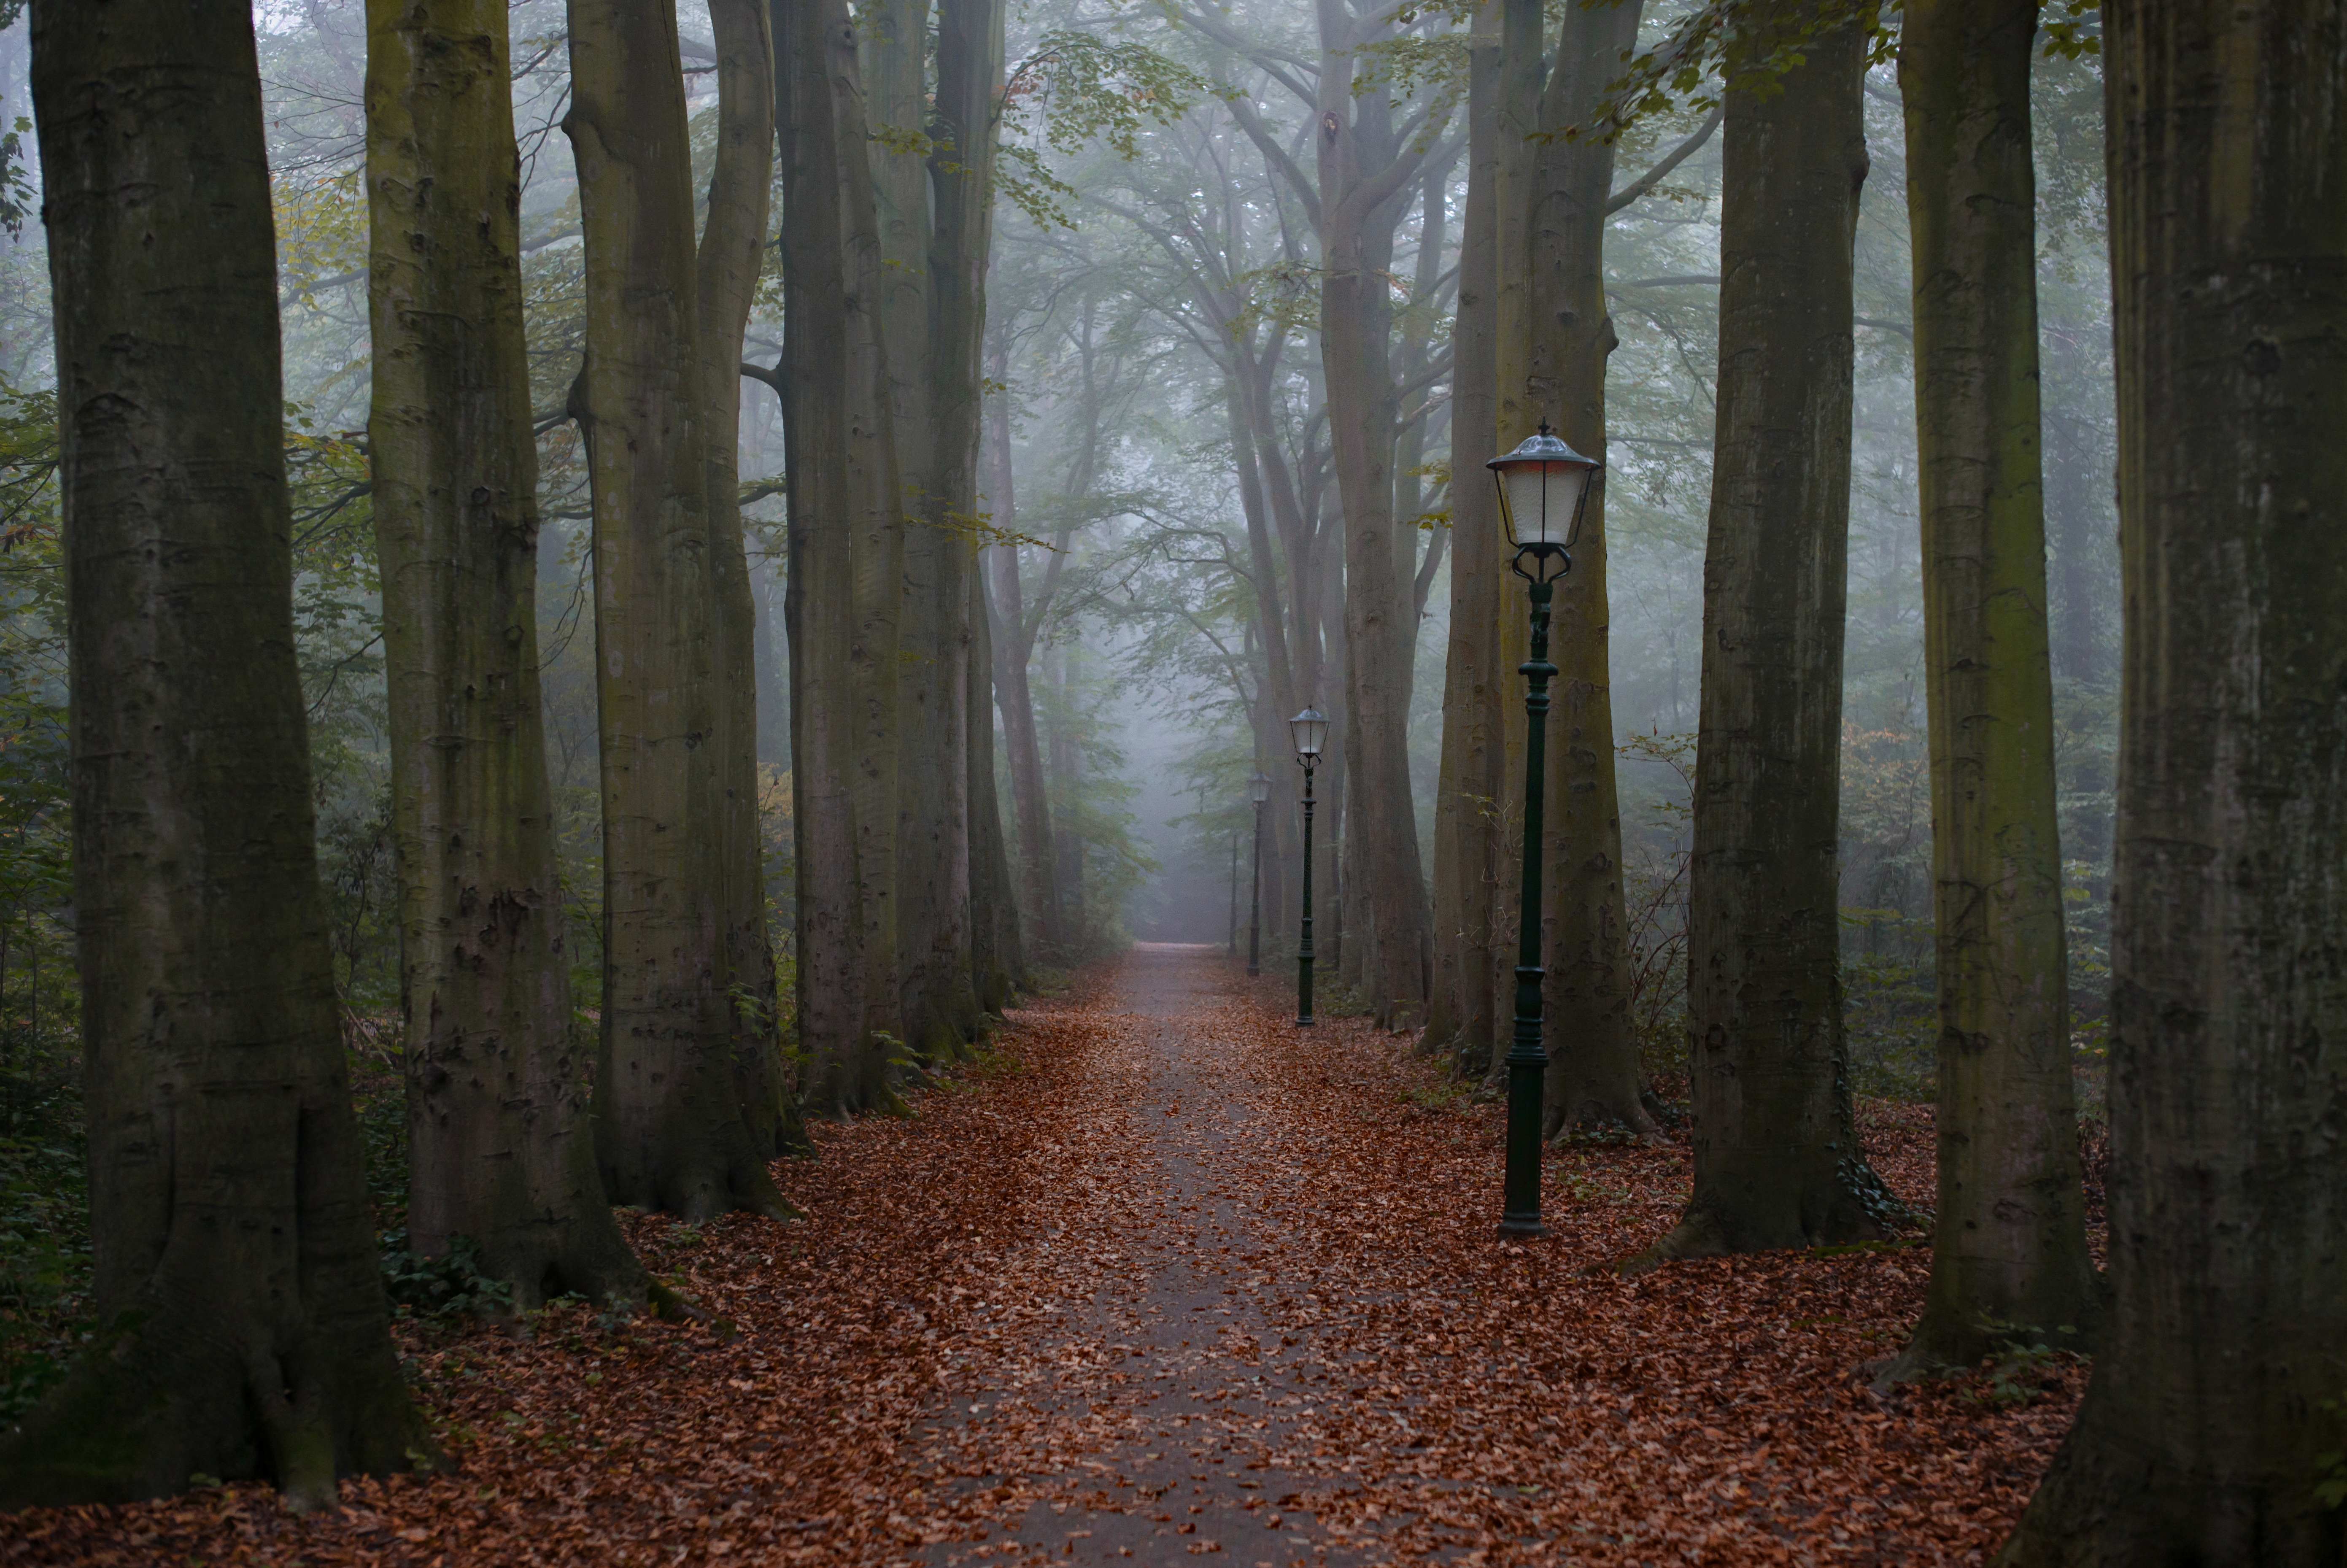
landscape, tree, nature, forest, path, creative, plant, fog, mist, photography, sunlight, morning, leaf, land, photo, toolkit, autumn, scenery, season, trees, free, use, fantastic, deciduous, colours, remix, non, commons, commercial, wide, angle, grove, nice, scape, woodland, habitat, ecosystem, lenny, k, edit, actions, noncommercial, distribute, lennykphotography, biome, old growth forest, natural environment, atmospheric phenomenon, woody plant, temperate broadleaf and mixed forest, temperate coniferous forest